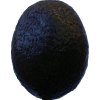
Label: black_avocado